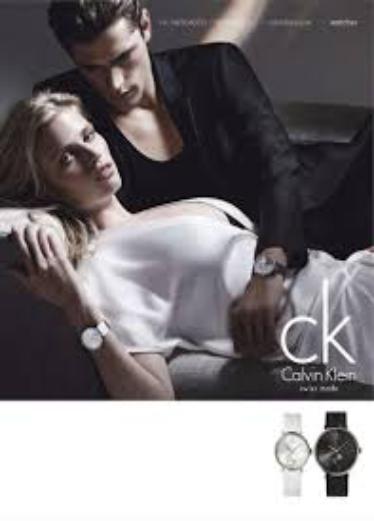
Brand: Ck Calvin Klein-2
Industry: Clothes